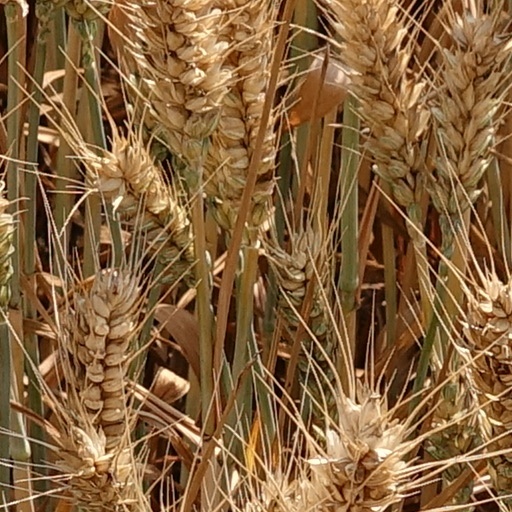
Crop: wheat